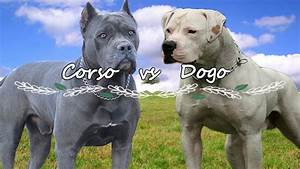
Label: cane